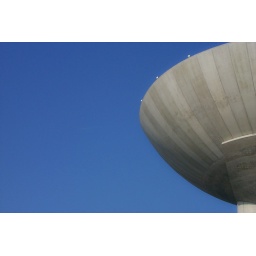
The water tower in a wierd cut.